Witney Town F.C.

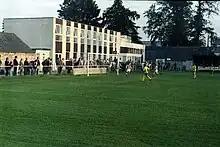
Witney Town in action in 1980

After twenty years of success at Hellenic League level, they applied for membership of the Southern League and were admitted at the first attempt to Division One North. Their first season at this level was in 1973–74, and they won the league in 1977–78 and were promoted to the Premier Division. At the end of their first season (in which they finished 10th), the league was reorganised and Witney were placed in the Midland Section of the Southern League for 1979–80. Another reorganisation placed them in the Premier Division for season 1982–83, where they remained for six seasons (with reprieves from relegation in 1984–85 when Hastings United folded, and in 1985–86 when the league was expanded). Their highest finish was 5th place in 1983–84.